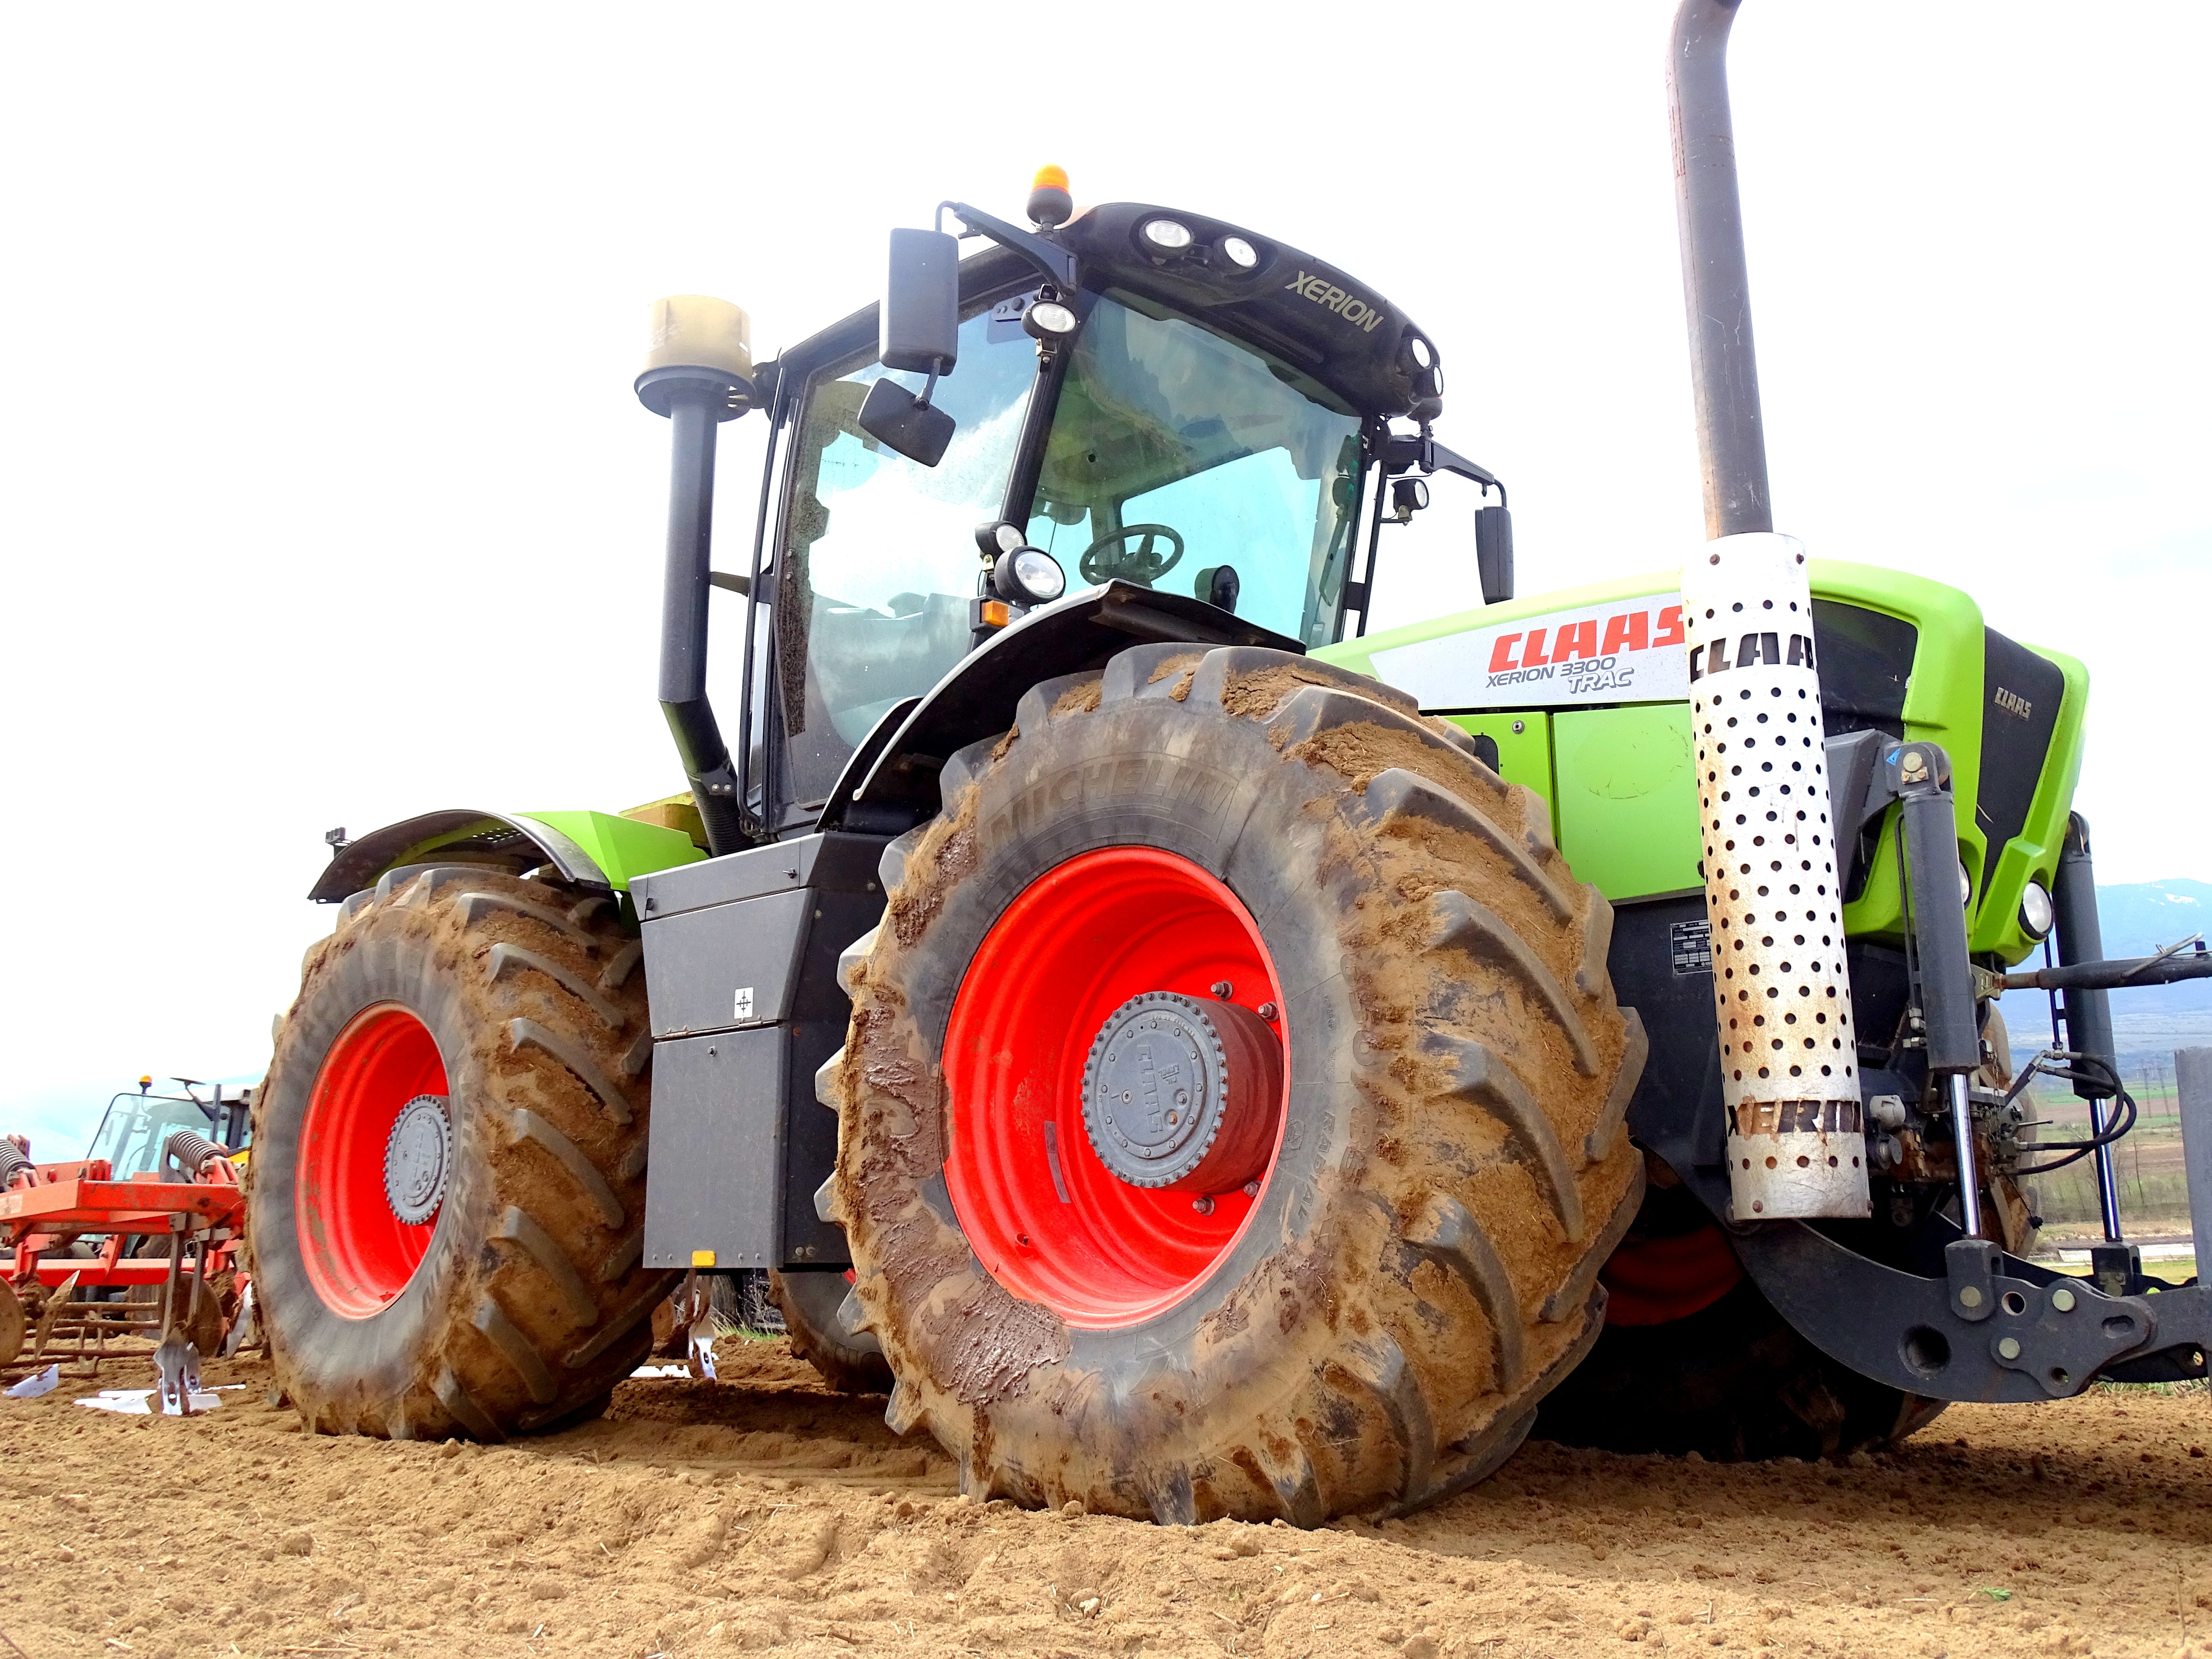
tractor, field, vehicle, class, harvester, agricultural machinery, construction equipment, land vehicle